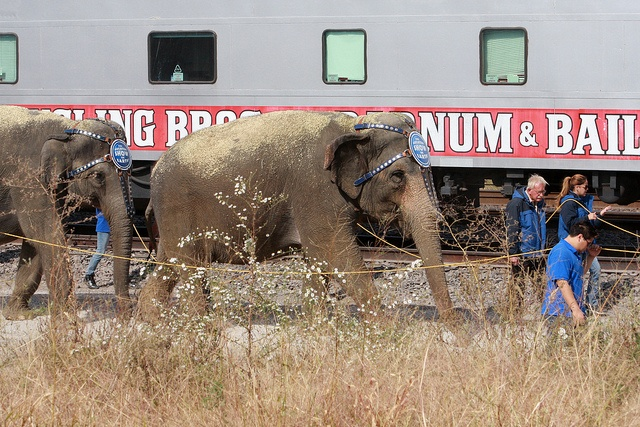
A line of elephants walking down a street.
The circus employees are leading a pair of elephants along side the train.
The elephants are being led from the Barnum and Bailey circus train to a site on land.
Elephants are being  walked next to the train.
Elephants are walked on leashes beside a train car advertising the circus.